Confederate Monument in Russellville

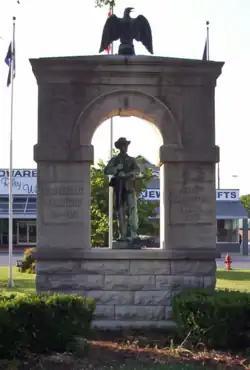

The Confederate Monument in Russellville, in the middle of the Russellville Historic District of Russellville, Kentucky, is a monument to the Confederate States of America that is on the National Register of Historic Places since July 17, 1997.